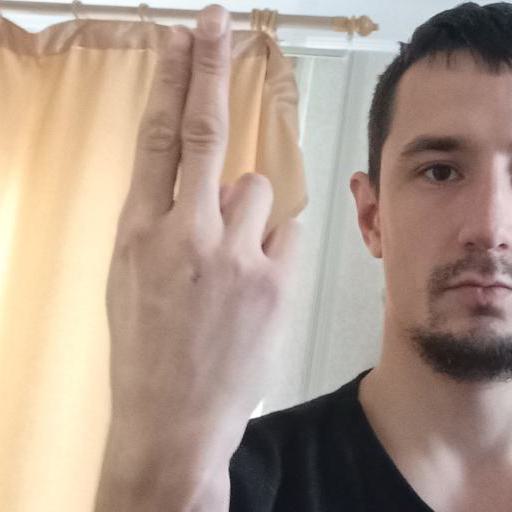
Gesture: two_up_inverted